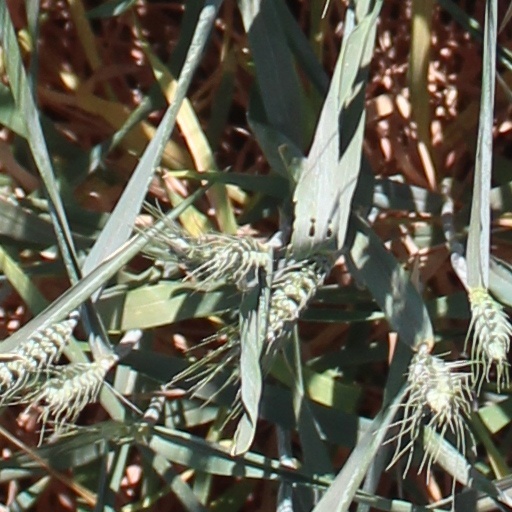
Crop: wheat